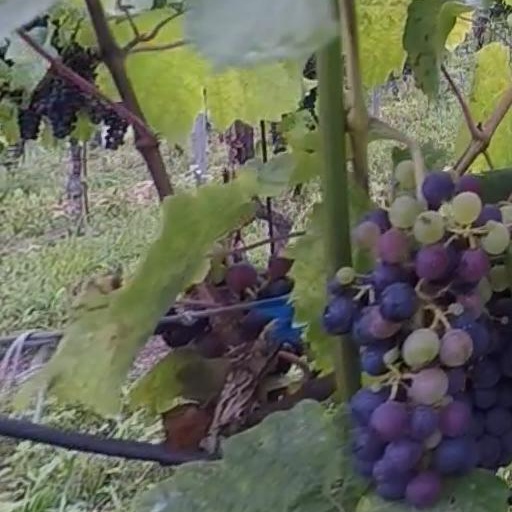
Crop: grape